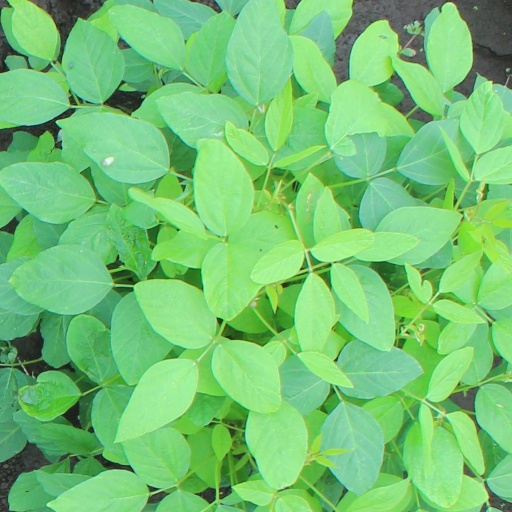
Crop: soybean